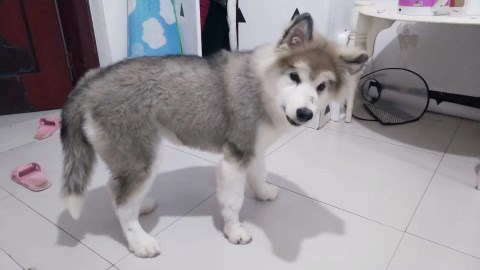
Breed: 1160-n000003-Siberian_husky